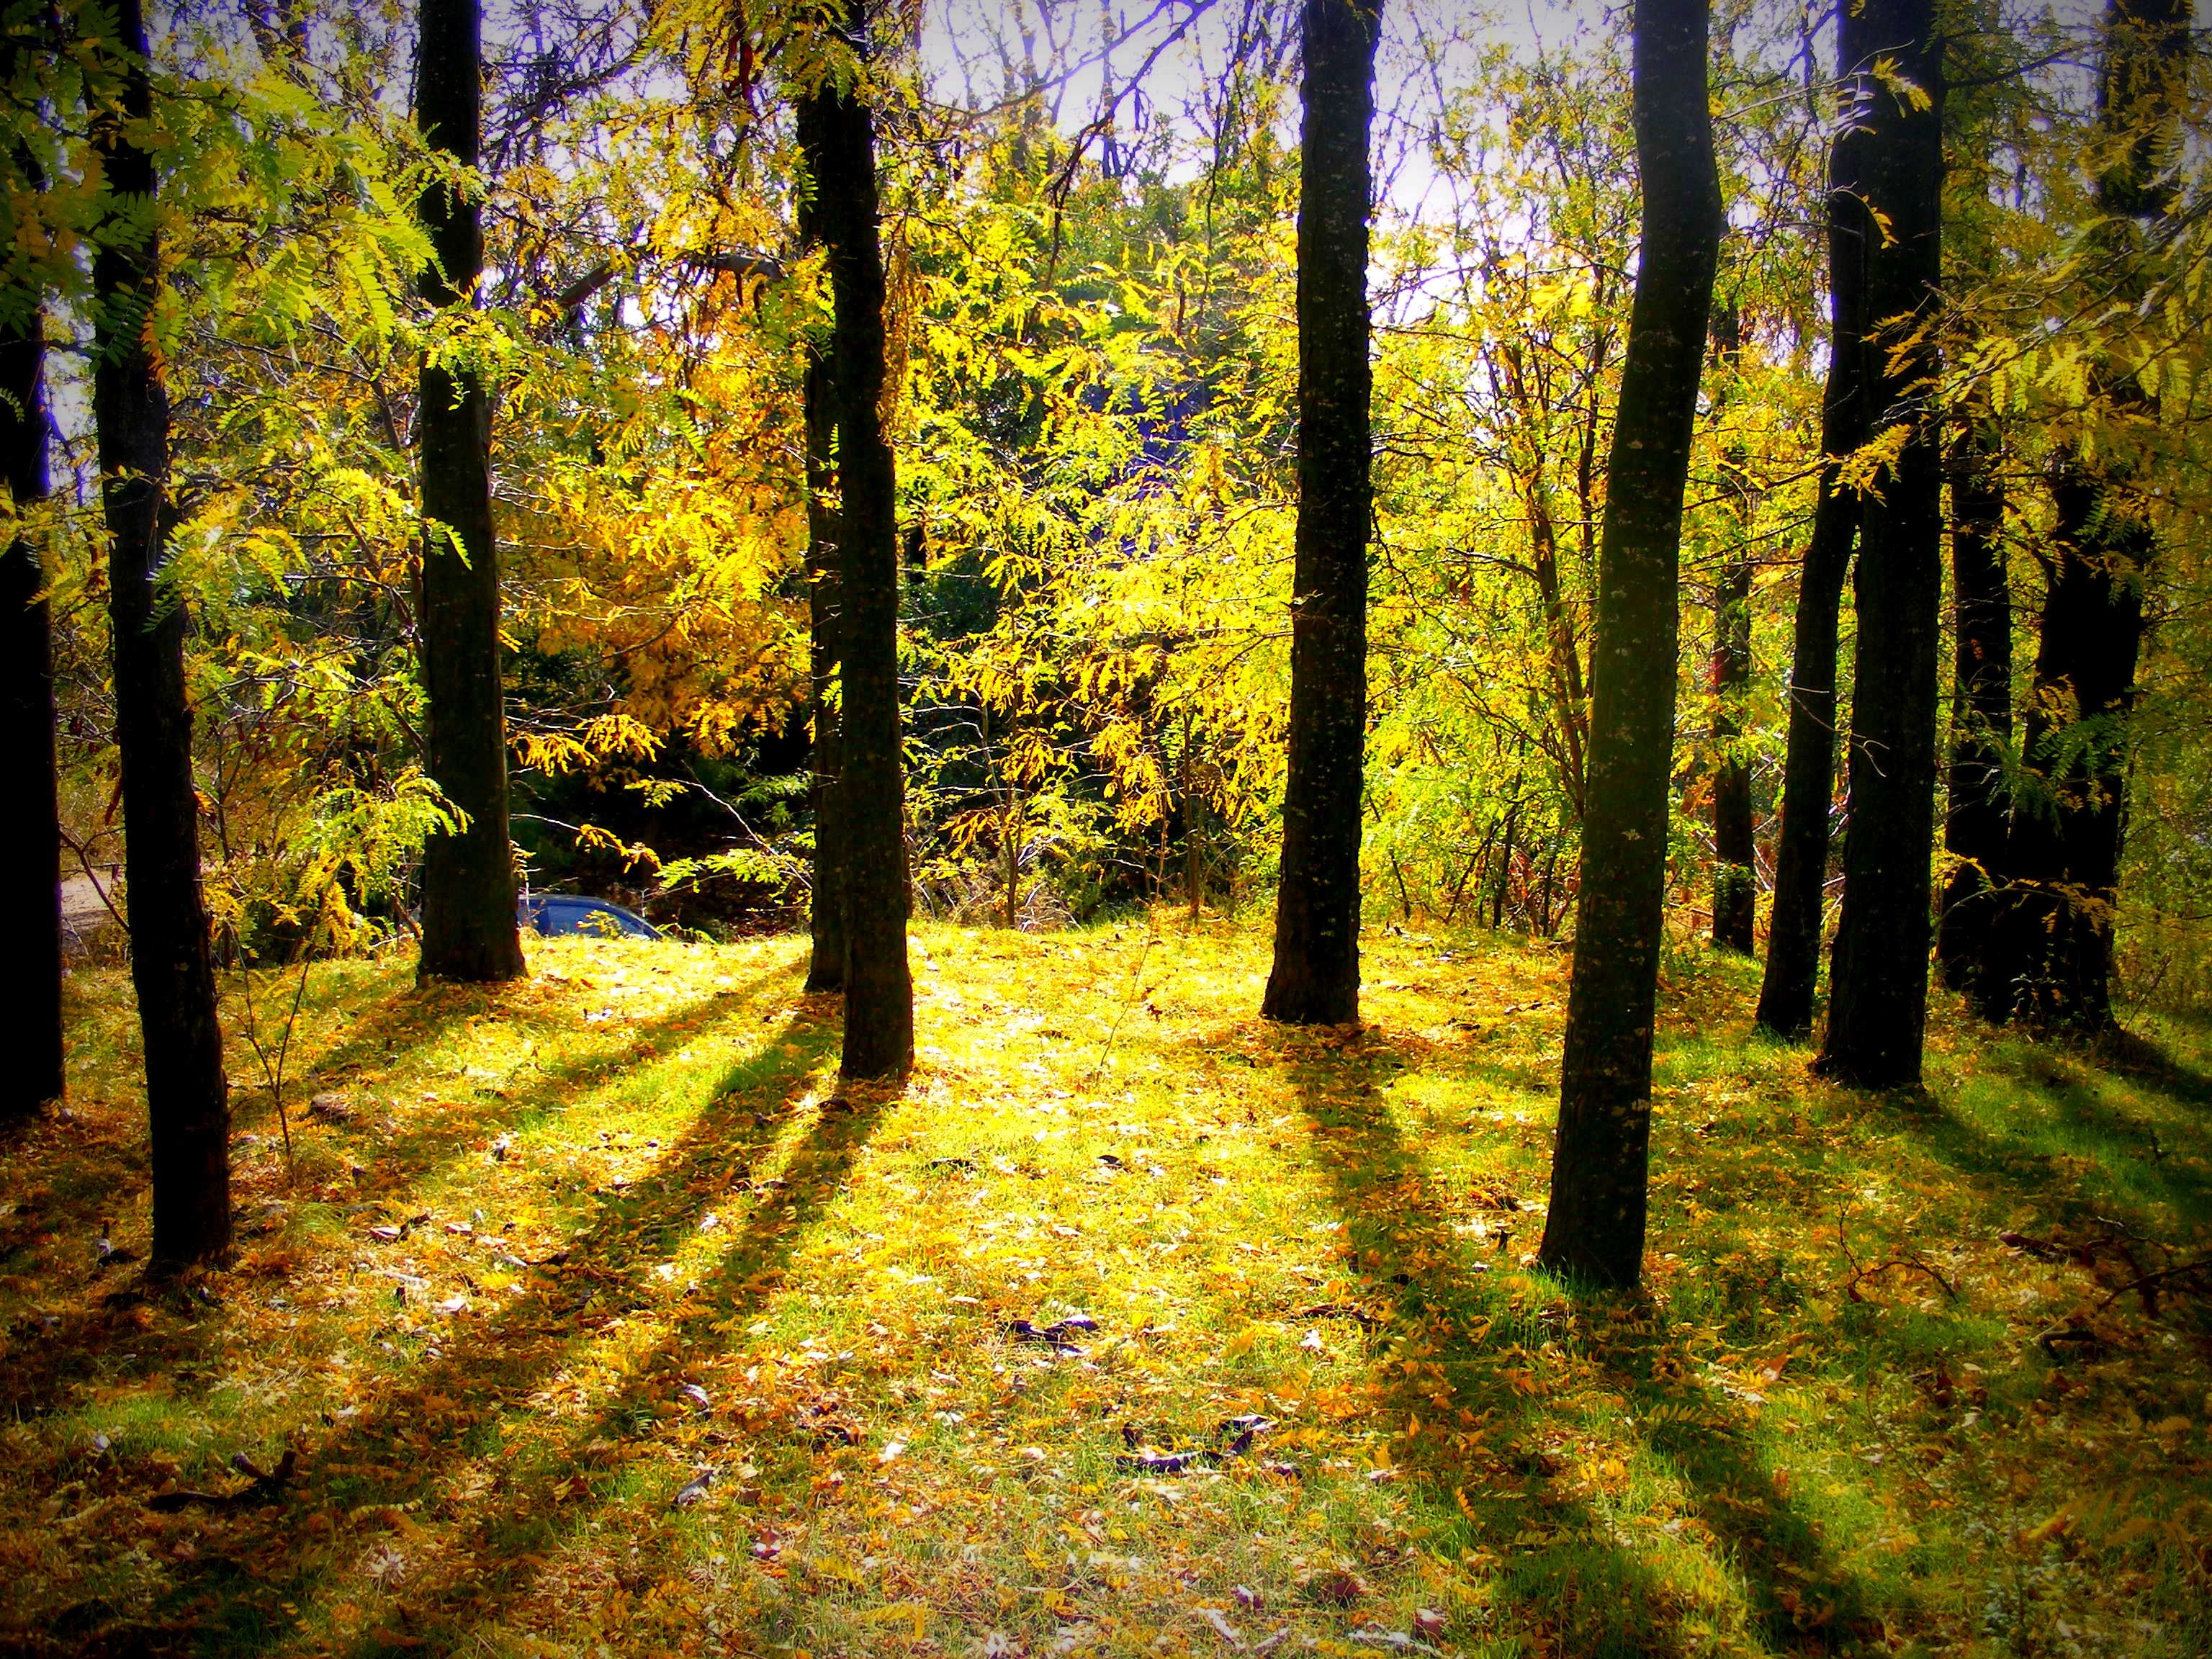
landscape, tree, nature, forest, wilderness, plant, trail, meadow, sunlight, morning, leaf, autumn, yellow, season, colors, vegetation, deciduous, grove, woodland, habitat, ecosystem, biome, old growth forest, natural environment, woody plant, temperate broadleaf and mixed forest, temperate coniferous forest